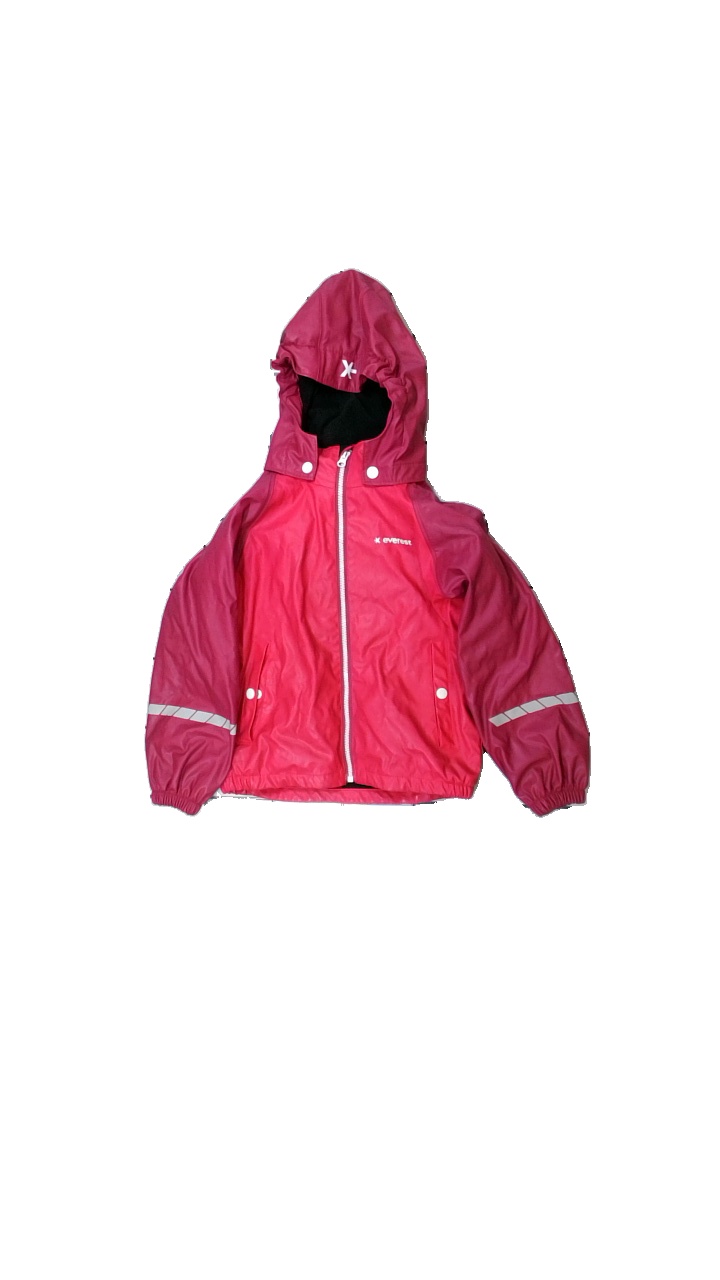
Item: Outerwear (Children)
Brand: Everest
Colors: Pink, Black
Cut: Regular
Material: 100% polyester
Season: All
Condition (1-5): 3
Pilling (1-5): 3
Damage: stains
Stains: Minor
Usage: Export
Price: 50-100